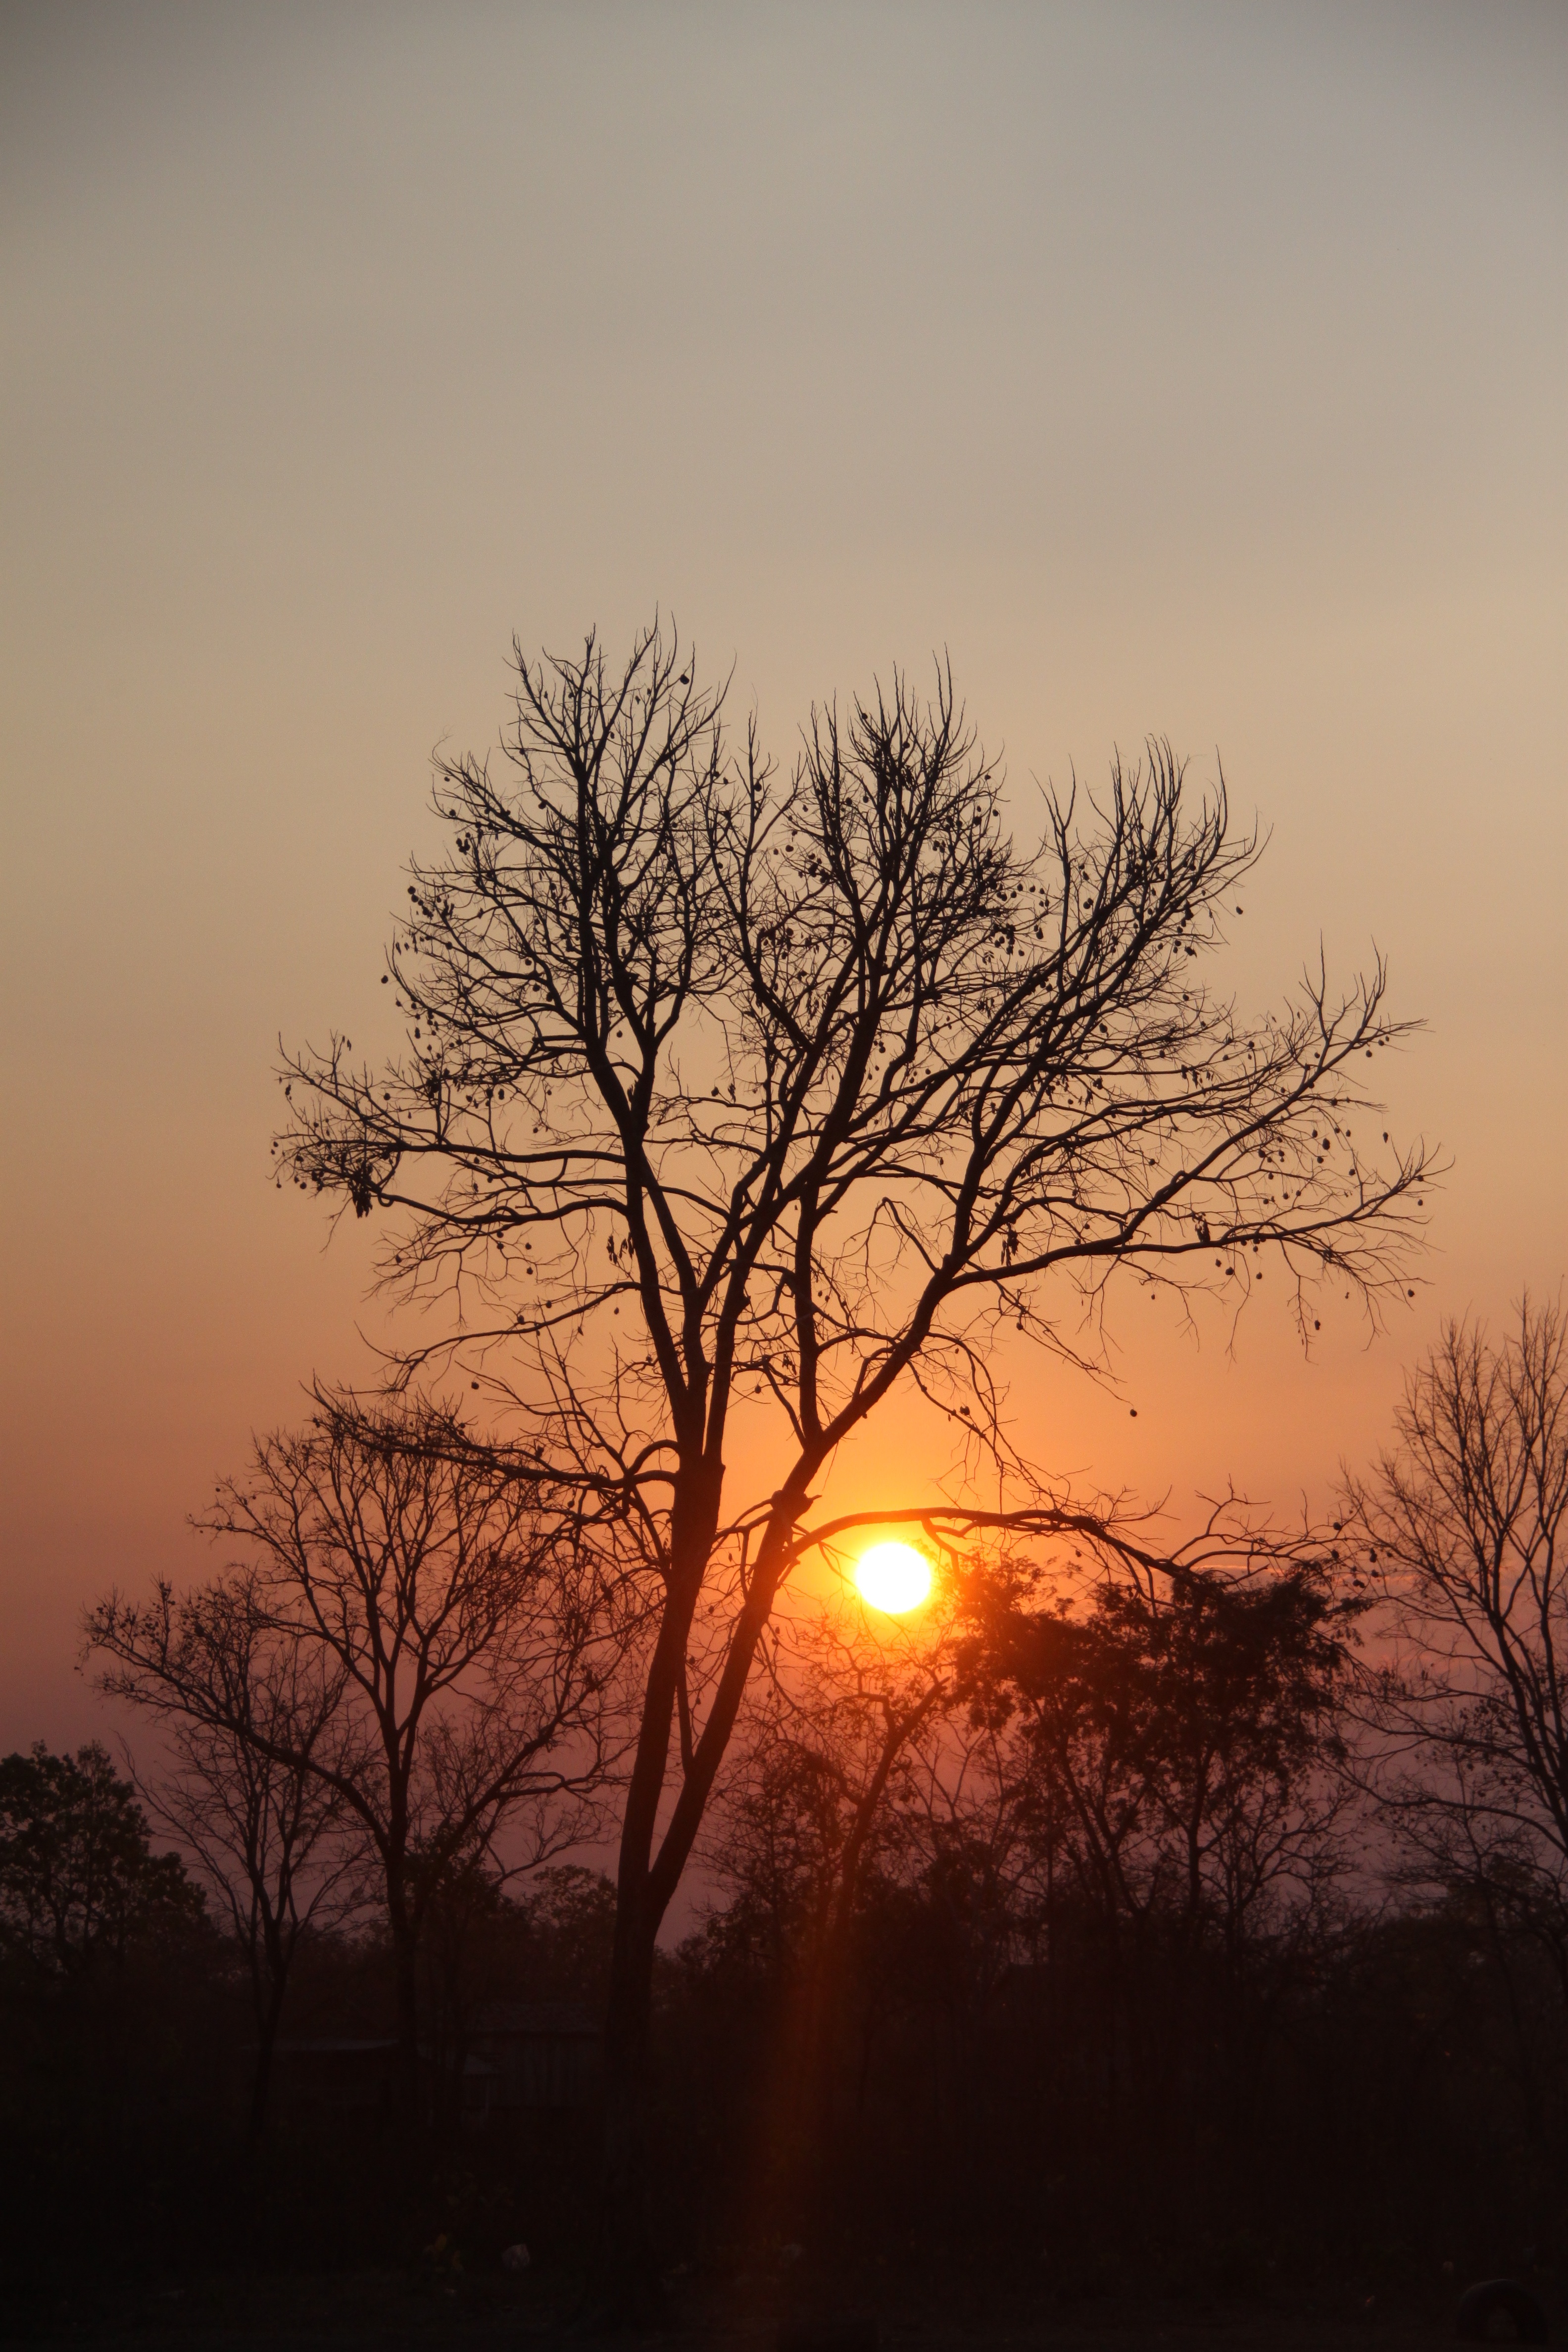
tree, nature, branch, plant, sky, sun, sunrise, sunset, mist, sunlight, morning, dawn, atmosphere, dusk, evening, atmospheric phenomenon, woody plant